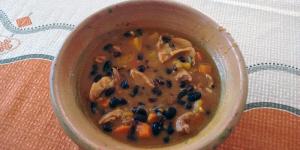
frijoles negros con champinones